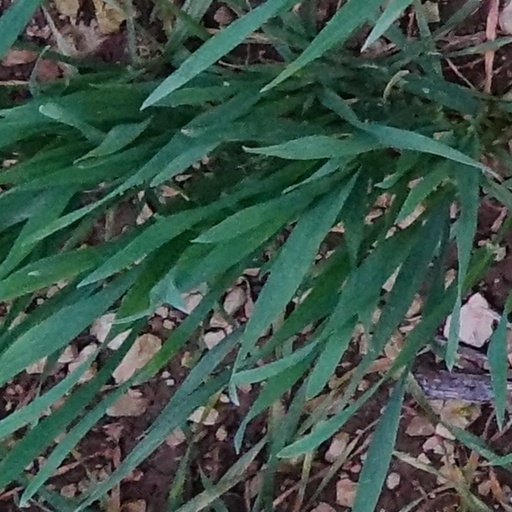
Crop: wheat